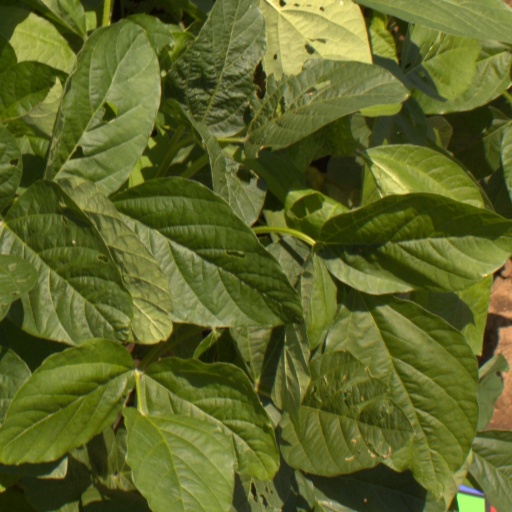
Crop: soybean